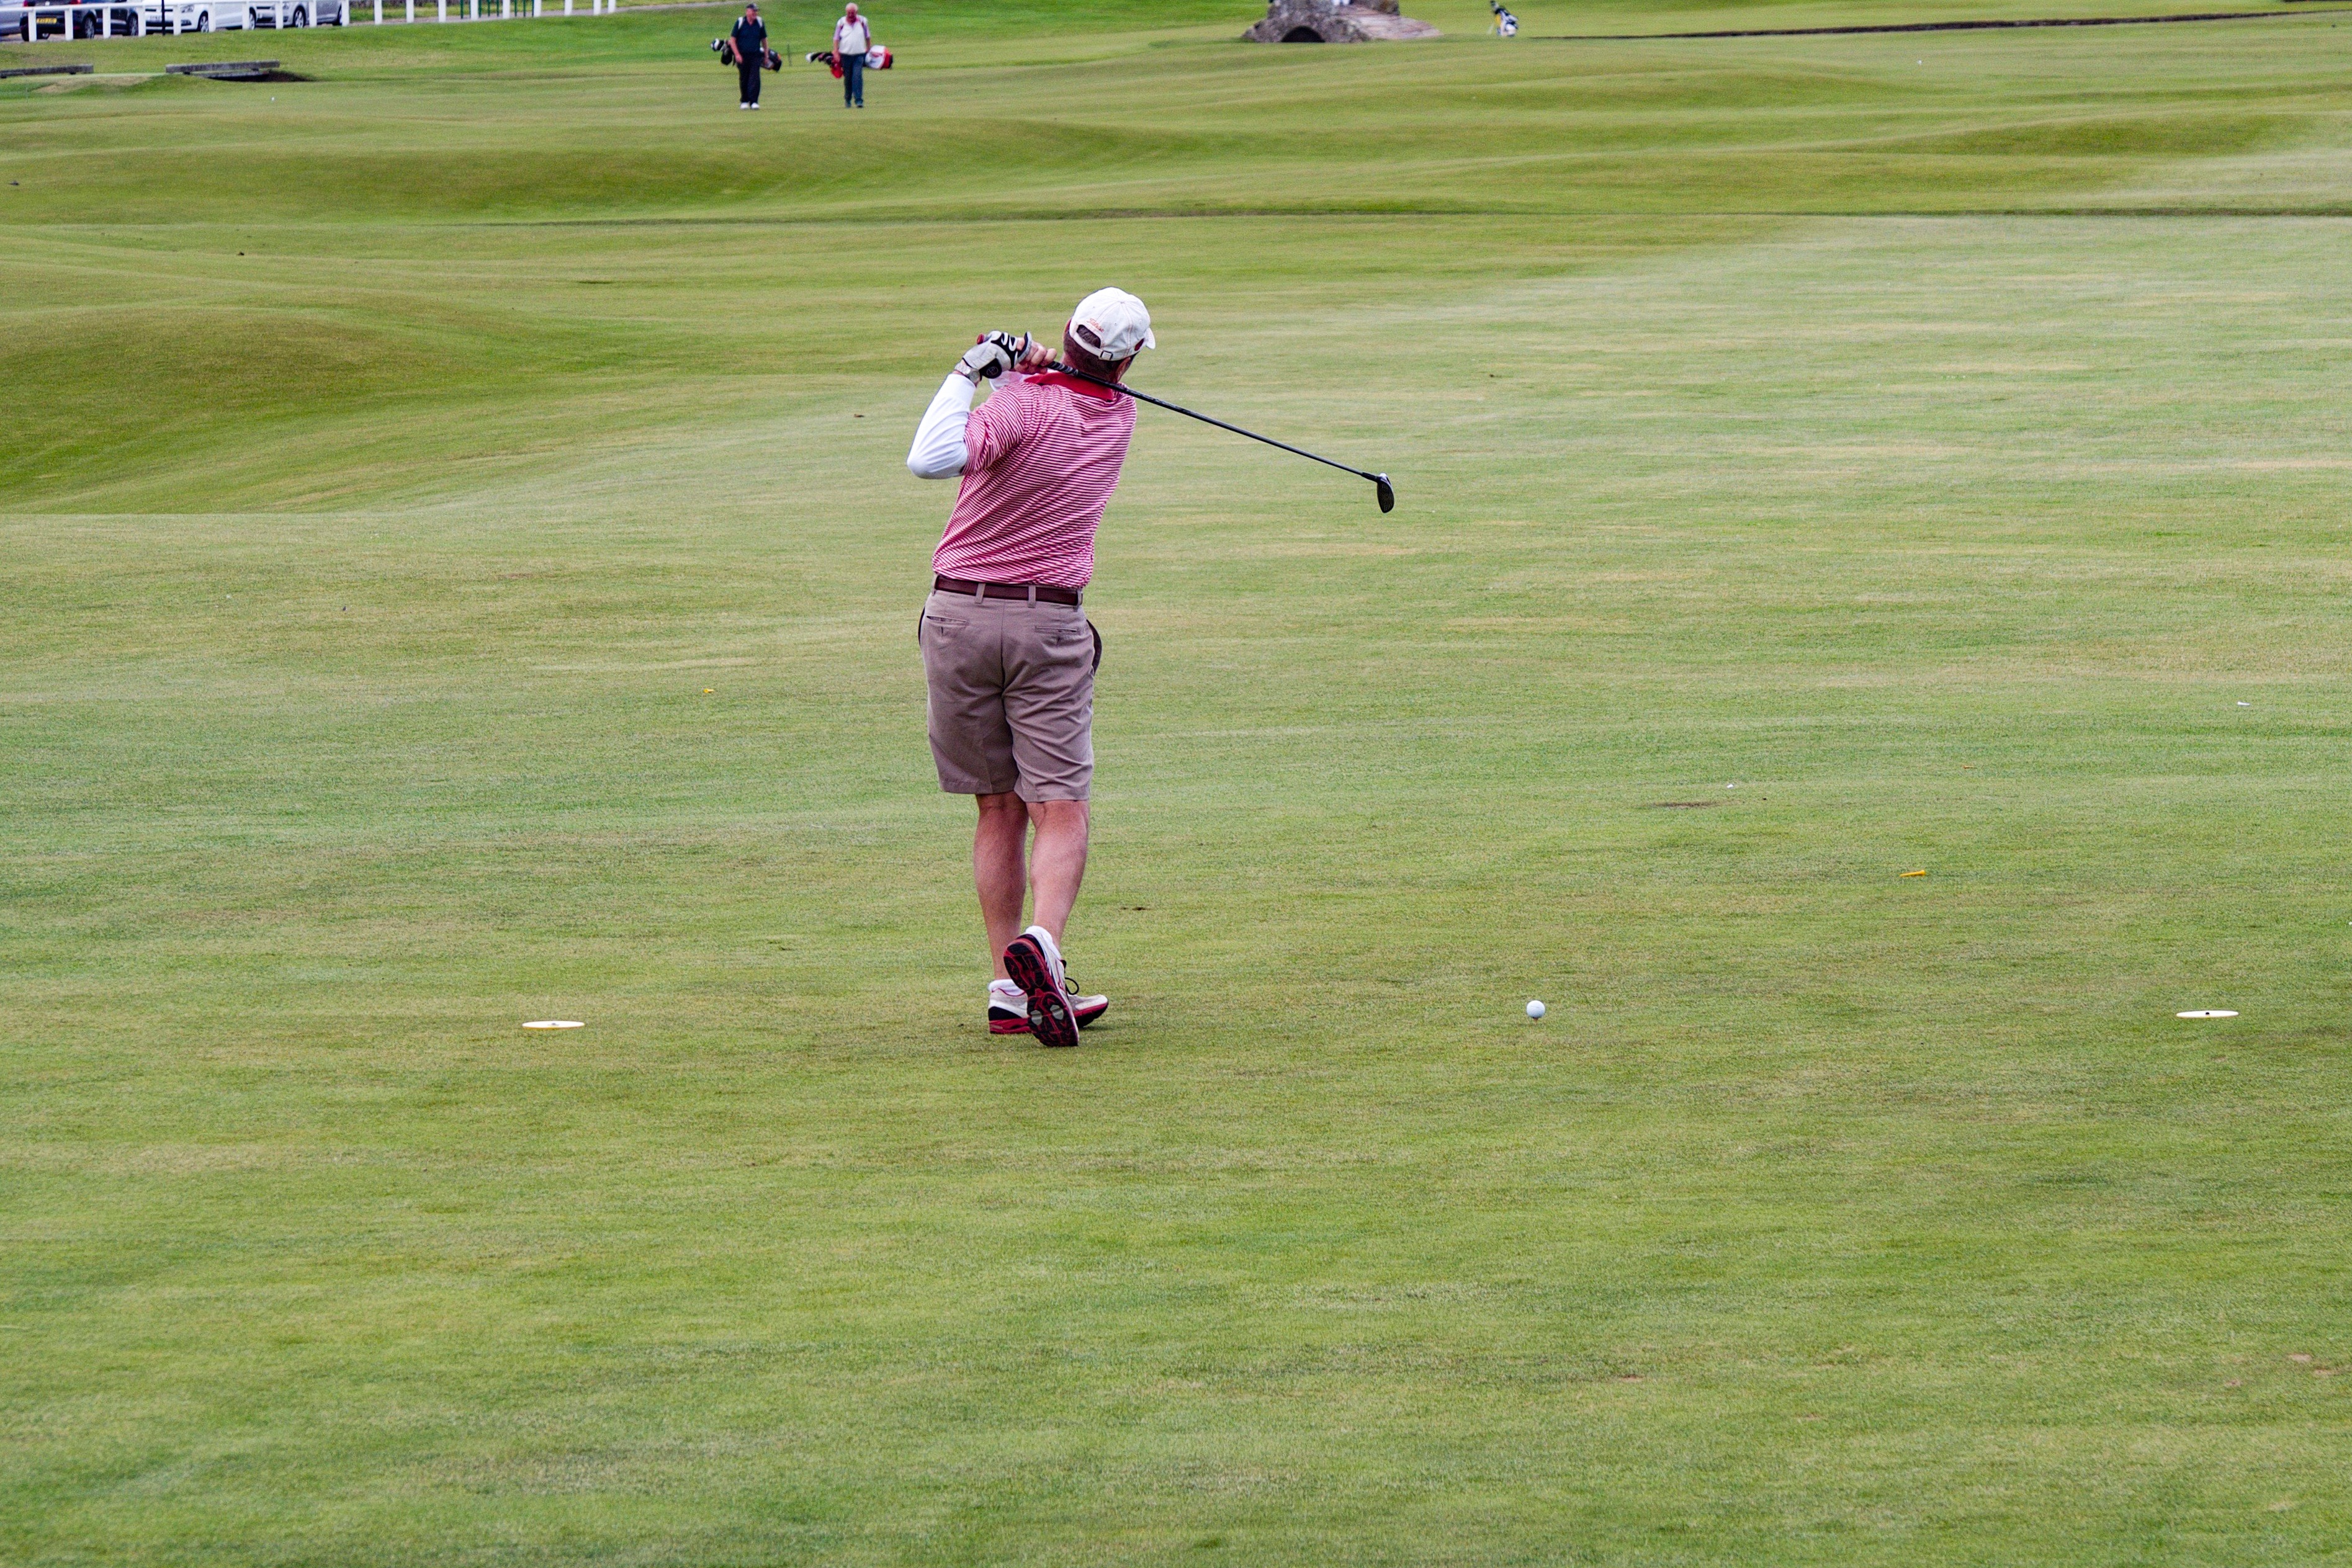
recreation, golf, sports, scotland, tee, fairway, tournament, golfer, ball game, st andrews, golfers, old course, bahn 1, golf game, outdoor recreation, individual sports, competition event, pitch and putt, professional golfer, fourball